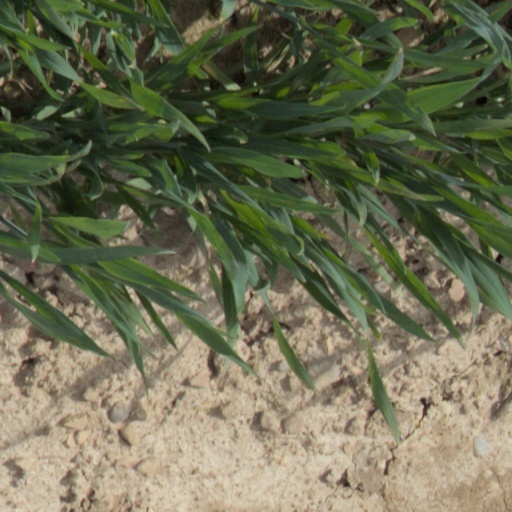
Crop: wheat